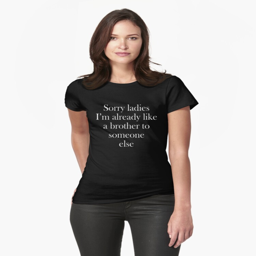
sorry ladies i 'm already like a brother to someone else